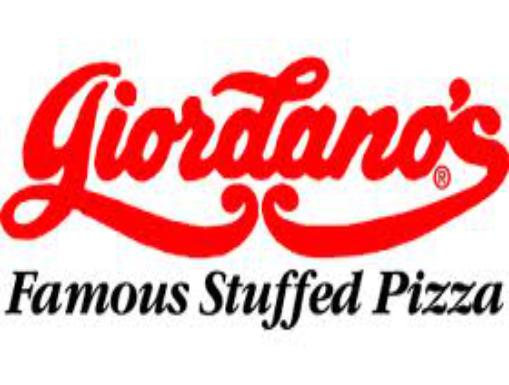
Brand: Giordano's Pizzeria
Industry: Food